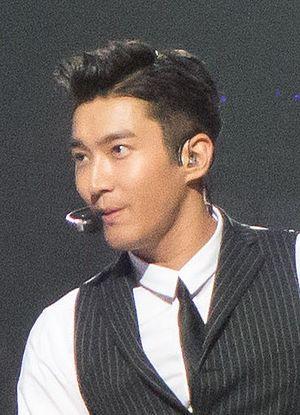
Choi Siwon né le 7 avril 1986 à Séoul est un chanteur, acteur, danseur et mannequin sud-coréen. Il fait partie du boys band Super Junior, et du sous-groupe Super Junior M.